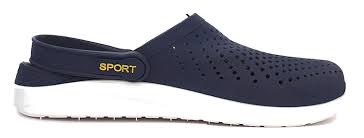
Label: Clog